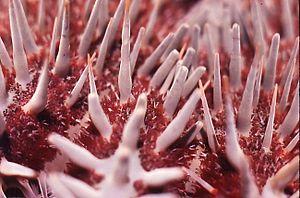
Les étoiles de mer ou Astéries forment une classe d'échinodermes, des animaux marins caractérisés par une silhouette rayonnante et un squelette calcaire formé de pièces articulées. On en dénombre au moins 1 500 espèces réparties dans plus de trente familles vivant dans tous les océans.